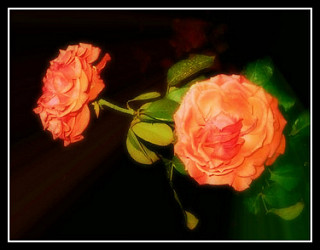
Flower: rose